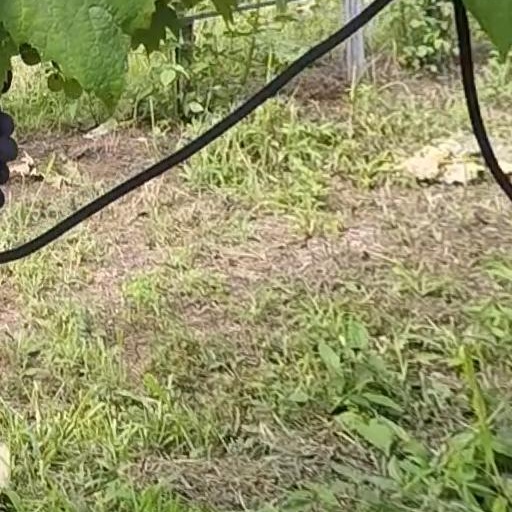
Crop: grape